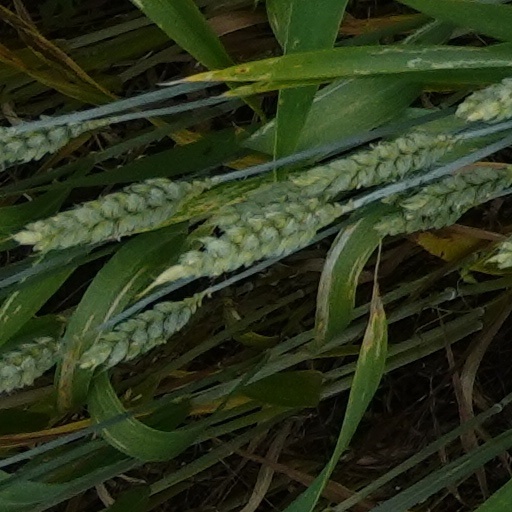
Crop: wheat